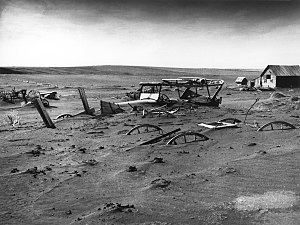
USA / Historie / Verdenskrigene og Den Store Depression
En forladt farm i South Dakota under Depressionen i 1936
Amerikas Forenede Stater, på dansk normalt omtalt som USA, er en demokratisk forbundsrepublik, der består af 50 delstater, et føderalt distrikt og 14 territorier. De 48 af delstaterne og Washington DC ligger som et samlet landområde i det centrale Nordamerika, afgrænset på hver side af henholdsvis Atlanterhavet og Stillehavet og grænsende til Canada mod nord og Mexico mod syd. Delstaten Alaska ligger i det nordvestlige hjørne af Nordamerika med Canada mod øst og Rusland mod vest på den anden side af Beringstrædet, og midt i Stillehavet ligger delstaten Hawaii.